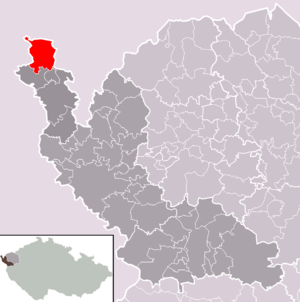
Hranice est une ville du district de Cheb, dans la région de Karlovy Vary, en Tchéquie. Sa population s'élevait à 2 098 habitants en 2018.